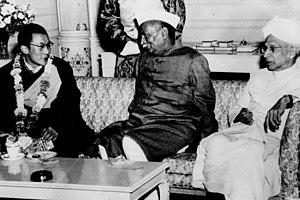
Rajendra Prasad, né le 3 décembre 1884 à Zeradei et mort le 28 février 1963 à Patna, est un homme d'État indien, le premier président de l'Inde.
Tenzin Gyatso, né Lhamo Dhondup le 6 juillet 1935 à Taktser, dans la province du Qinghai, est le 14ᵉ dalaï-lama.
Sarvepalli Radhakrishnan, né le 5 septembre 1888 près de Thiruttani, en Andhra Pradesh et mort le 17 avril 1975 à Madras, est un éminent philosophe, professeur d’université, ambassadeur et homme d'État indien. Il fut président de l'Inde de 1962 à 1967.